Minimum efficient scale

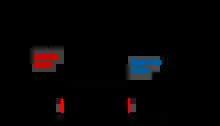
Minimum efficient scale

Economies of scale refers to the cost advantage arise from increasing amount of production. Mathematically, it is a situation in which the firm can double its output for less than doubling the cost, which brings cost advantages. Usually, economies of scale can be represented in connection with a cost-production elasticity, E.